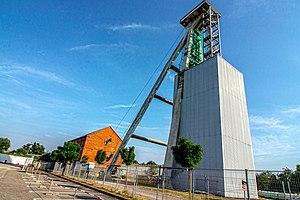
mine de potasse
Cette liste recense les 123 chevalements subsistants en France en 2020.
Le puits Joseph Else est un monument historique situé rue Alfred Kastler à Wittelsheim, dans le département français du Haut-Rhin, il est inscrit à l'inventaire des monuments historiques en 2005.